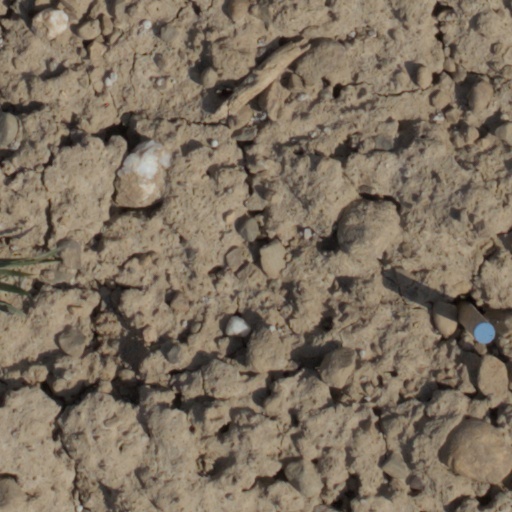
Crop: wheat